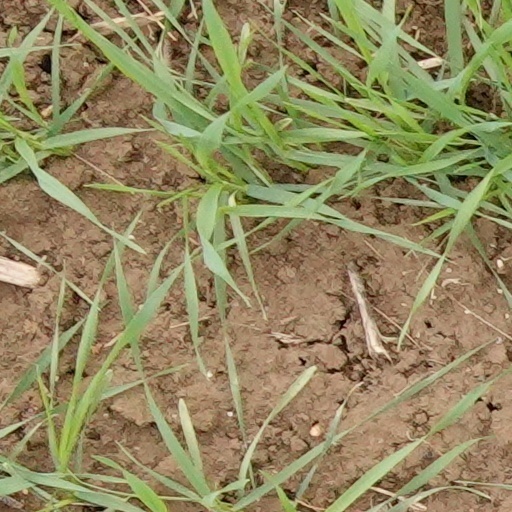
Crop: wheat